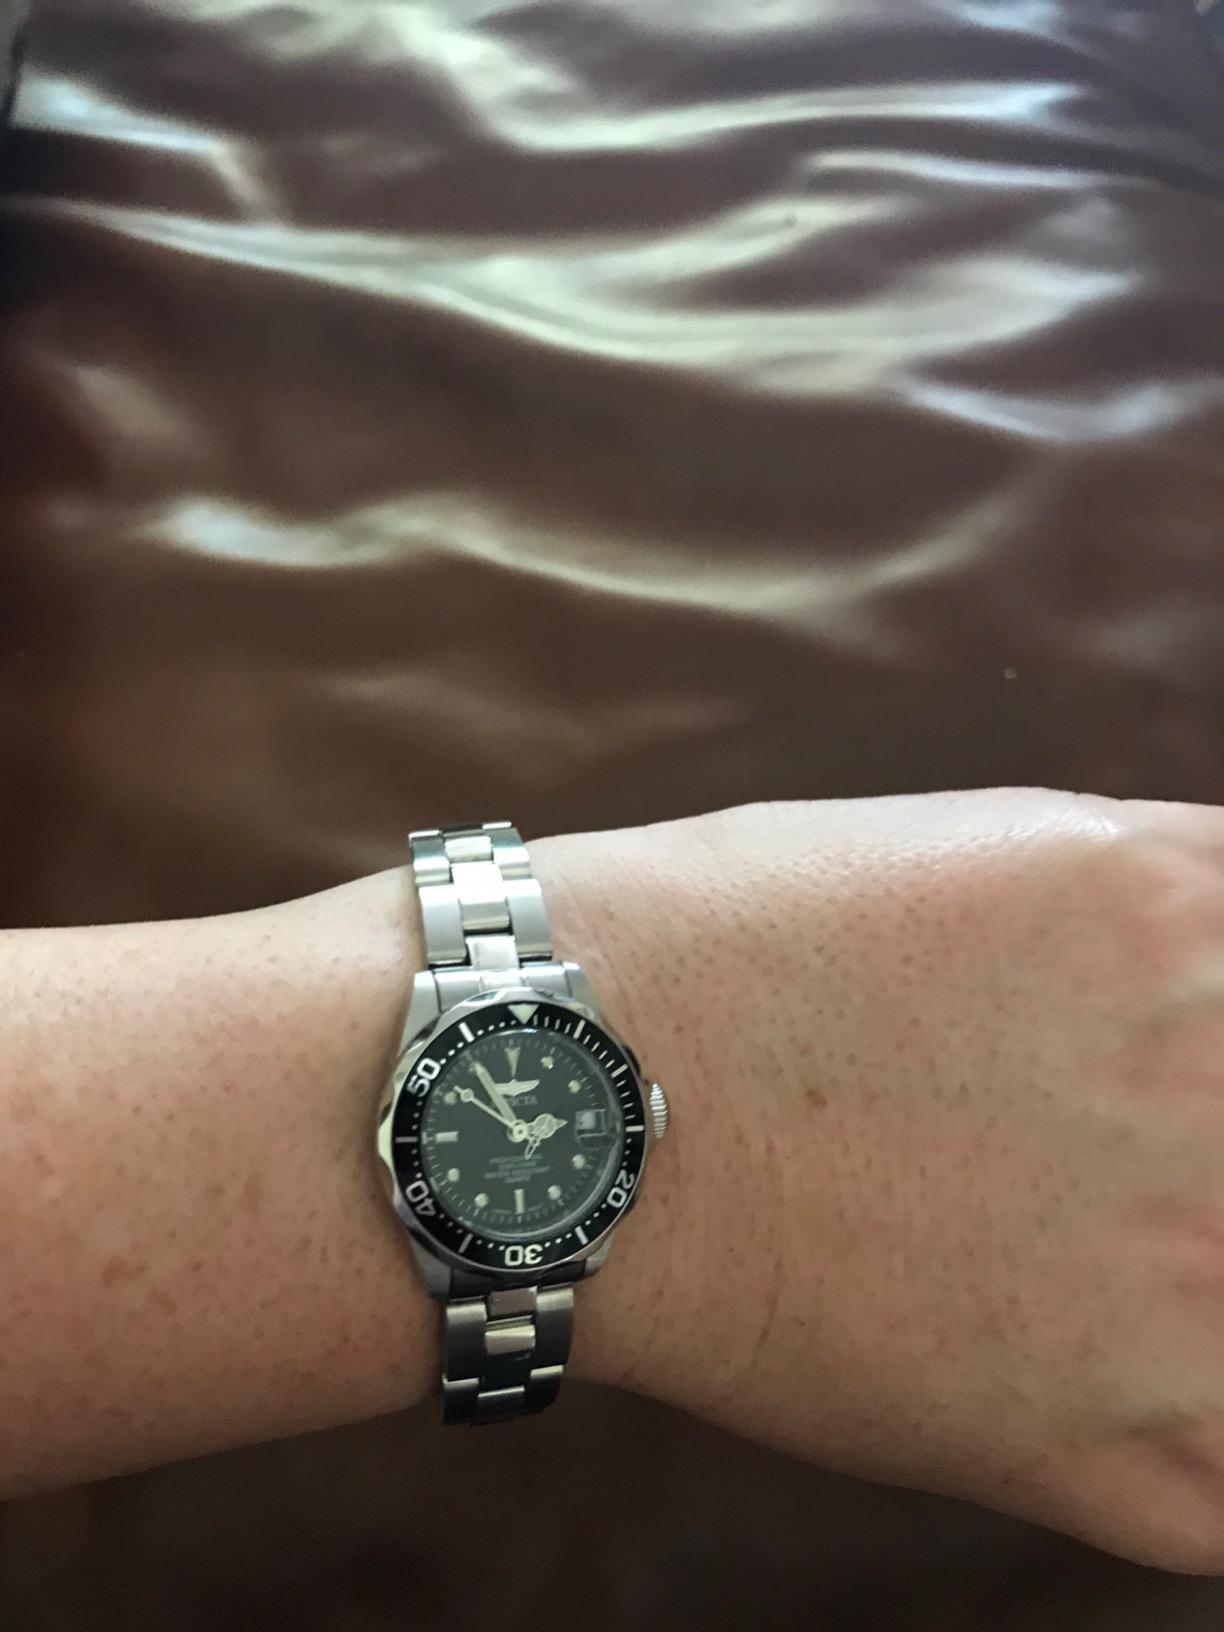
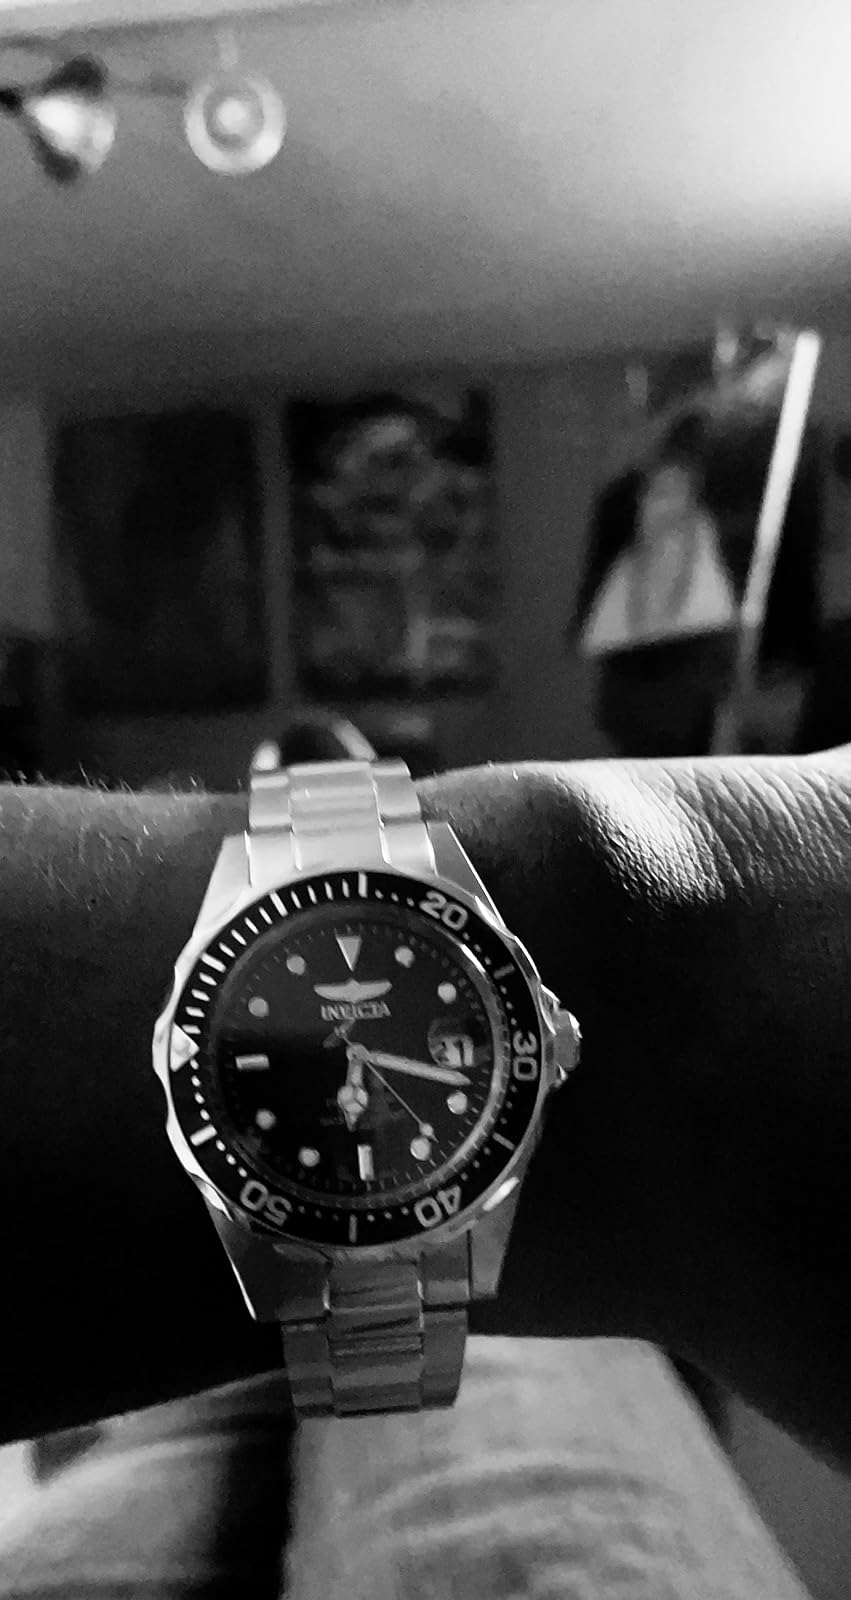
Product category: accessories_watch
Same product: yes